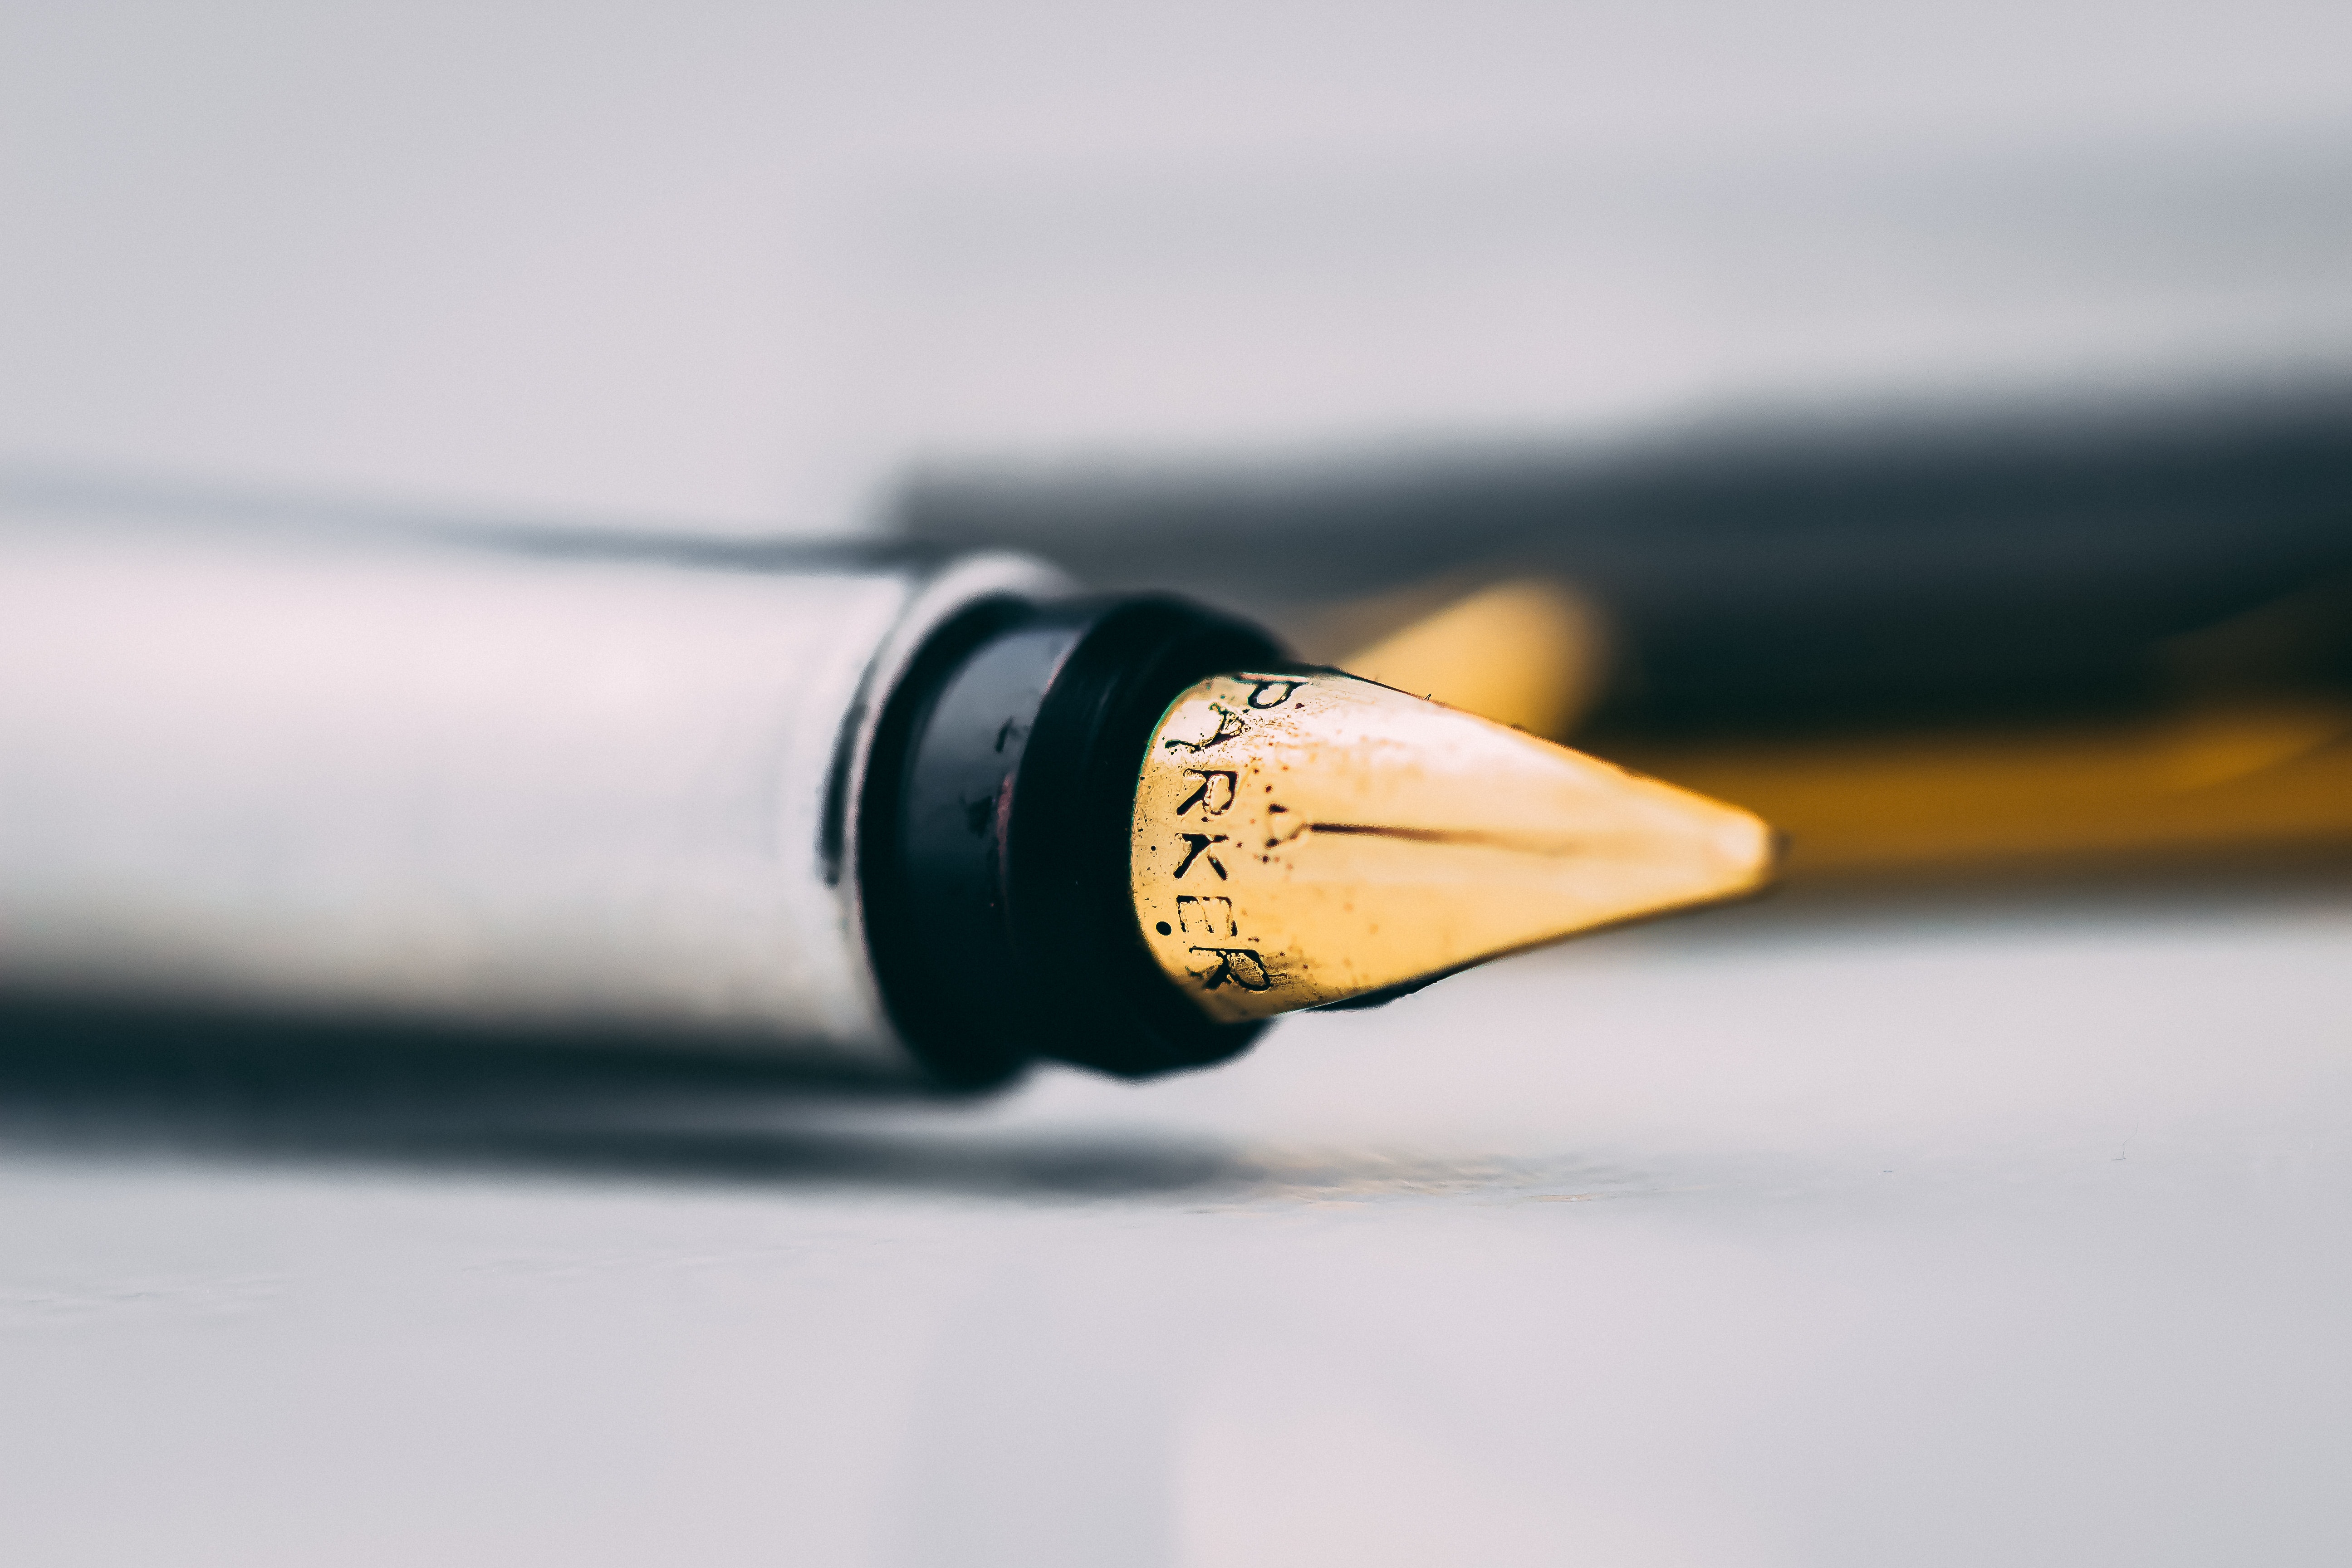
pen, yellow, office supplies, writing implement, writing instrument accessory, Material property, ink, fountain pen